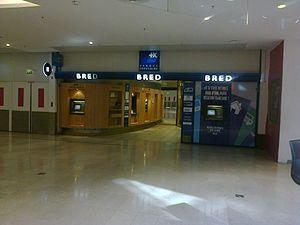
Agence de la BRED au centre commercial Les Quatre Temps à La Défense.
La BRED, fondée en 1919 par Louis-Alexandre Dagot à Vincennes, est la plus importante des banques populaires françaises, au sein du groupe BPCE. La BRED est une banque coopérative comptant 200 000 sociétaires en 2019.